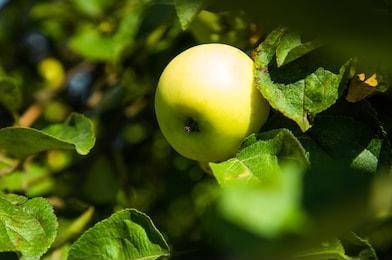
Label: apple